Robert Long (British Army officer)

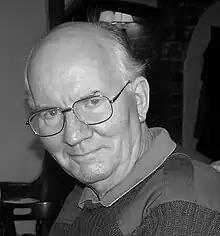
Robert Long at home on 3 February 2007, shortly after his 70th birthday.

Long was appointed a Commander of the Order of the British Empire in the Birthday Honours list of 1988. His final Army appointment was as the chief of staff in the Directorate of Infantry, from which retired from active service in 1989.